Suva

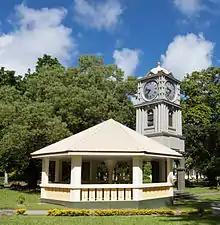
Thurston Gardens, Suva

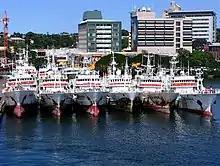
Suva Harbor

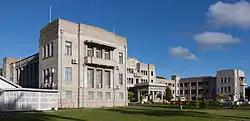
Government Buildings, Suva CBD

A well-known landmark is the Suva City Carnegie Library, which was built in 1909. It is one of many colonial-period buildings in the city.